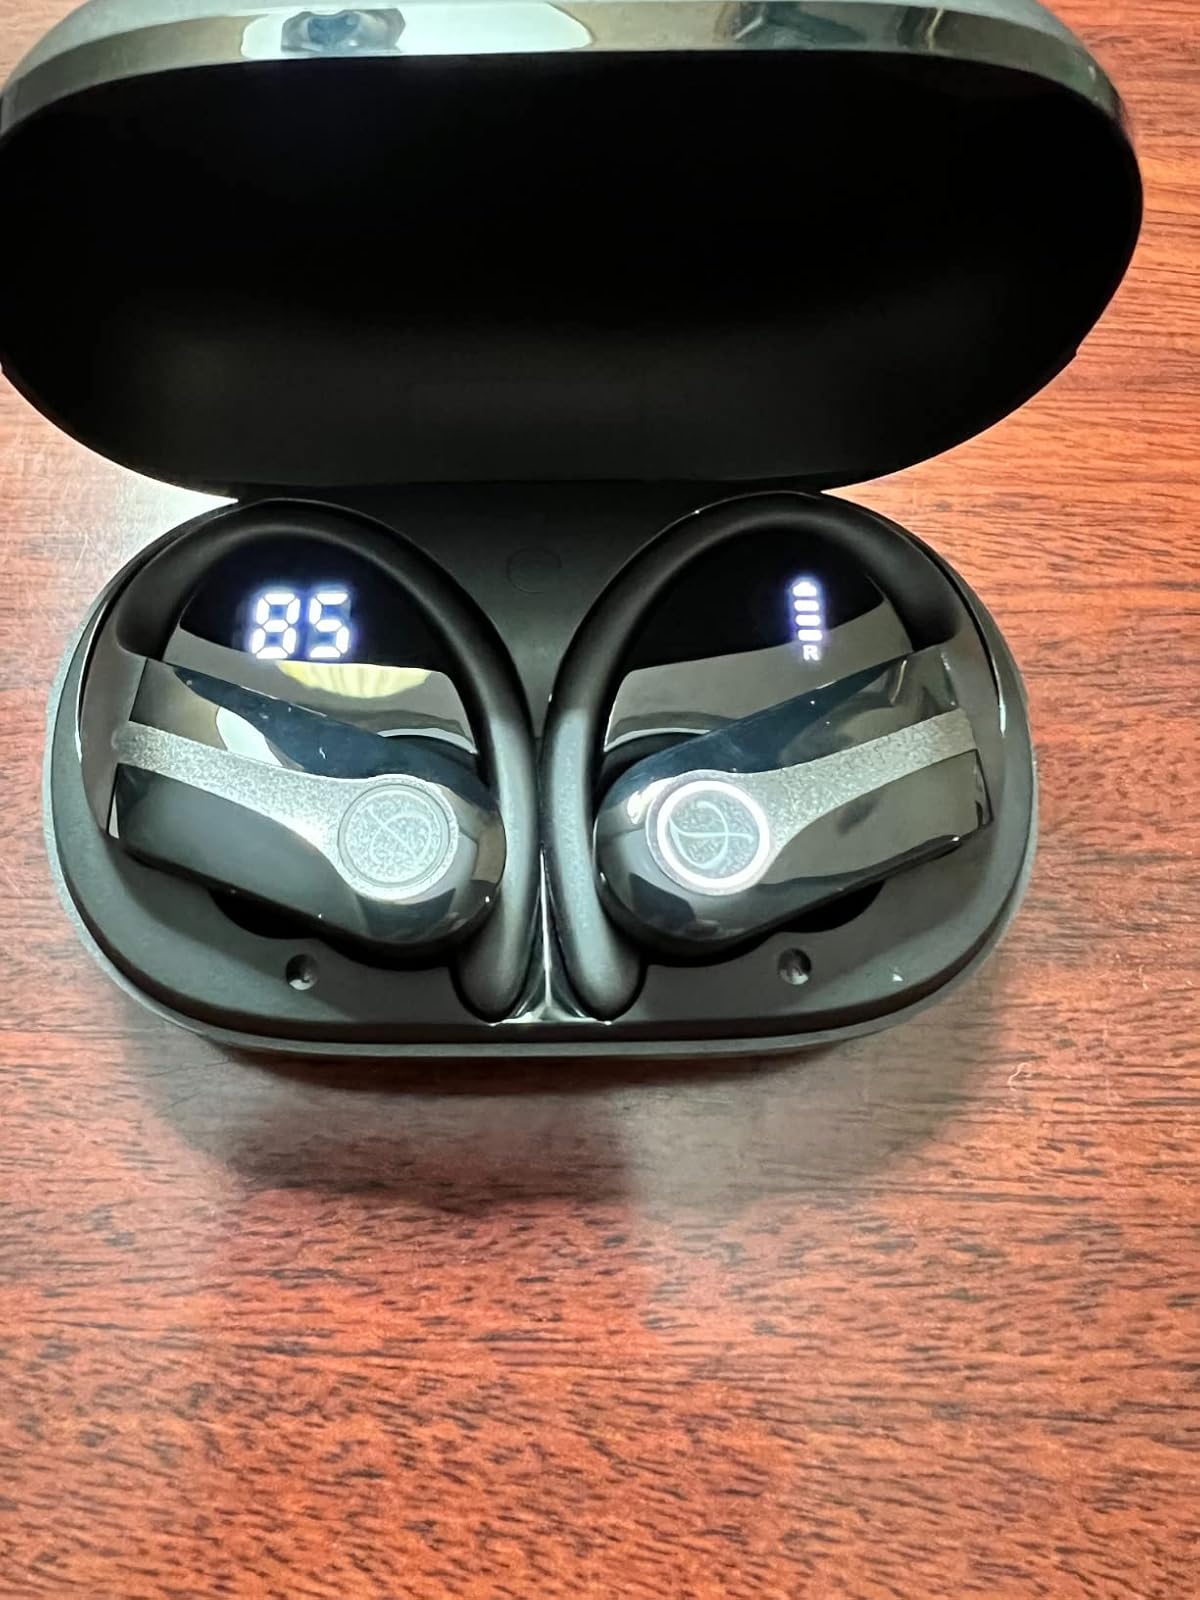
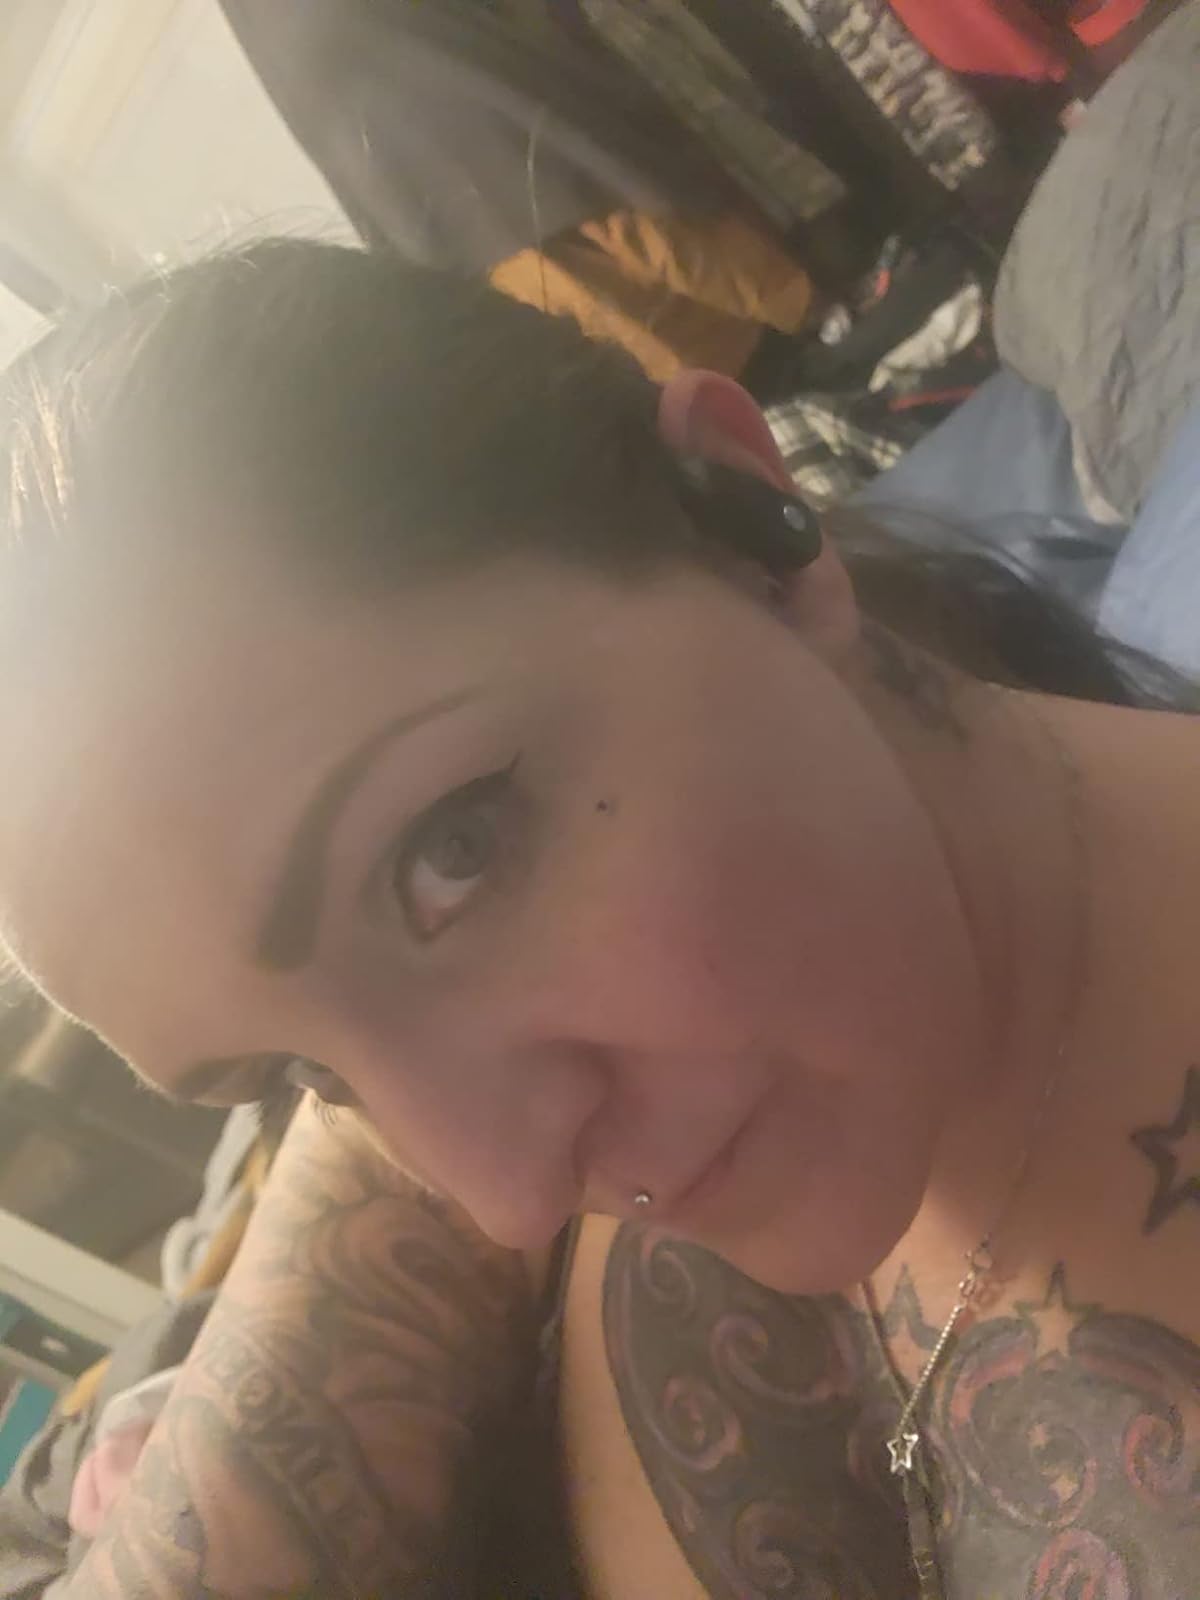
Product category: earbuds
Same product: no